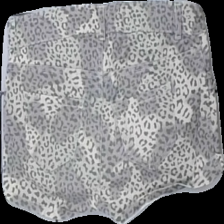
View: back
Type: Shorts
Category: Children
Brand: H&M
Colors: Brown, Beige, Purple
Material: 100% viskos
Pattern: Animal print
Cut: Regular
Size: 140
Season: Summer
Price range: 50-100
Recommended usage: Reuse
Description: shorts med leopard mönster
Comment: lite urtvättade